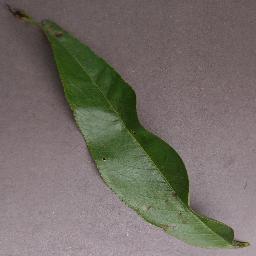
Label: Peach___Bacterial_spot